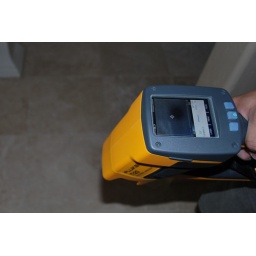
The break in the radiant floor mat is shown in the thermal imaging camera. The black spot shown in the camera is the break.